Write About Love (film)

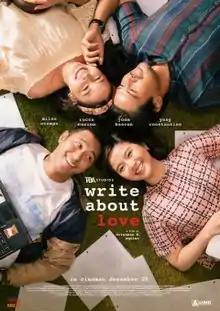
Theatrical release poster

Write About Love is a 2019 Filipino romance film directed by Crisanto Aquino under TBA Studios which starred Miles Ocampo and Rocco Nacino. The film revolves around the collaboration of a young female writer and a veteran male indie film writer to complete an unfinished script for a love story.